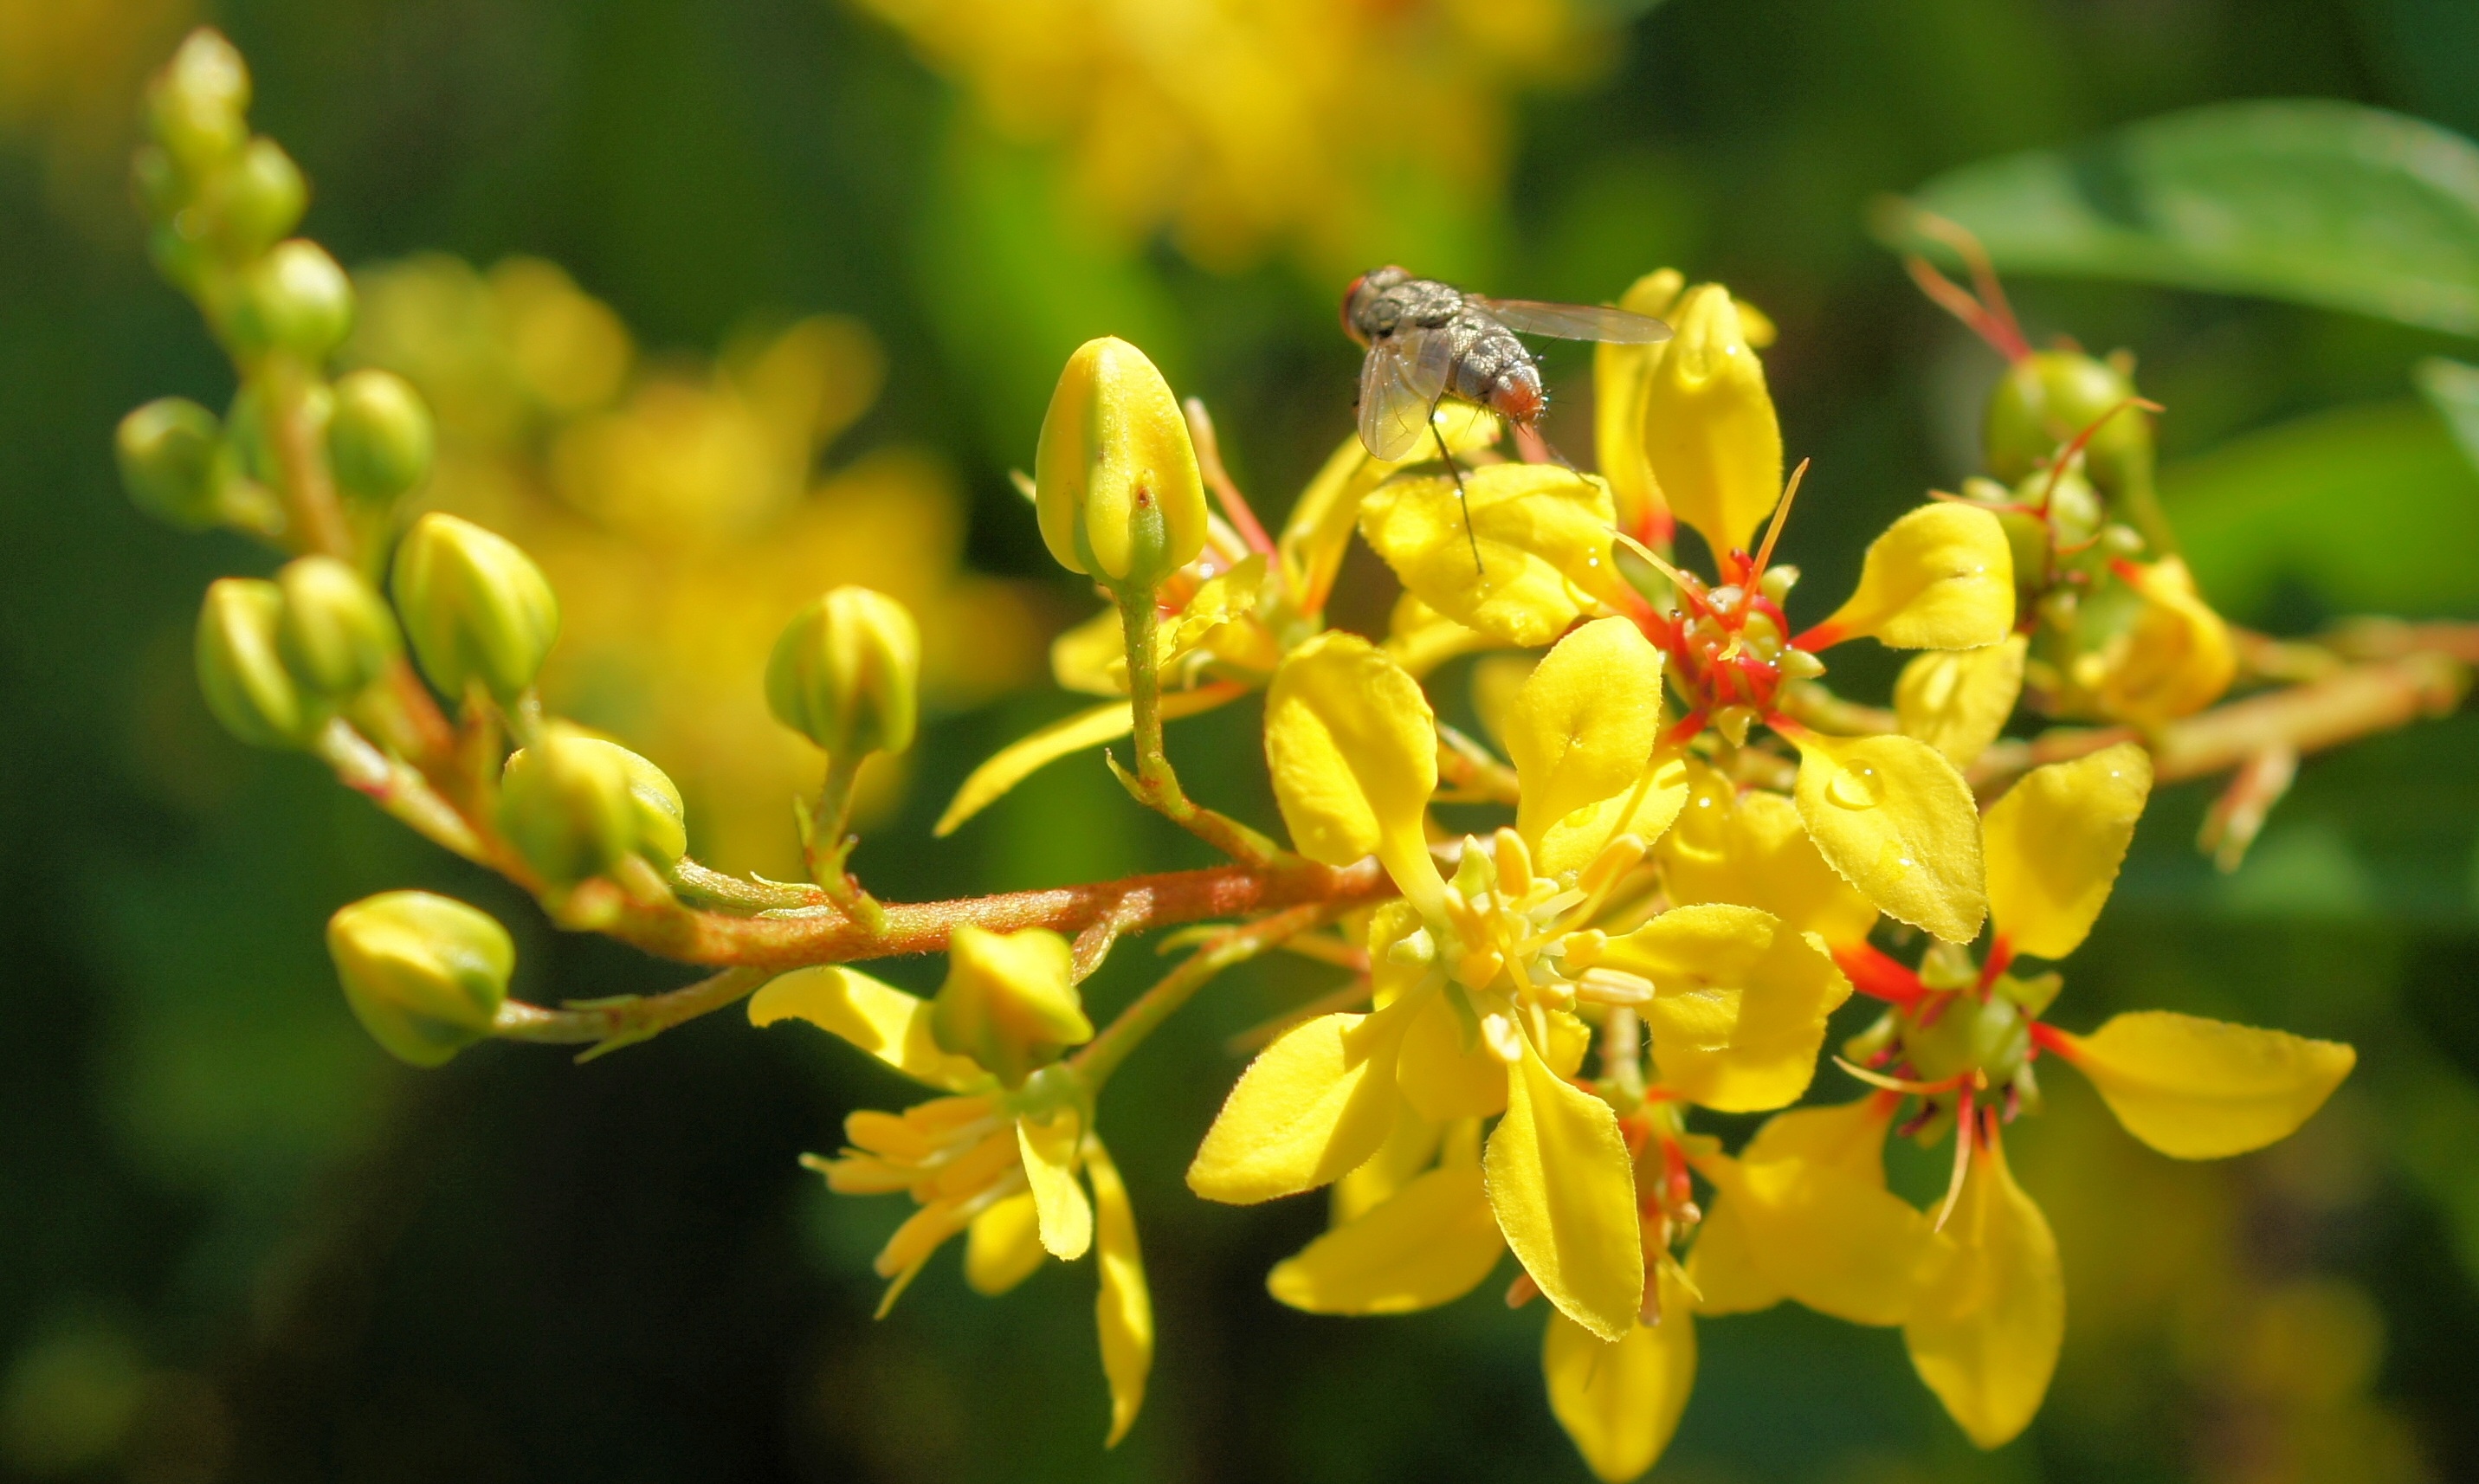
tree, nature, branch, blossom, plant, field, meadow, fruit, leaf, flower, petal, bloom, summer, floral, daisy, pollen, food, spring, green, produce, color, insect, macro, natural, evergreen, fresh, botany, colorful, yellow, garden, flora, season, botanical, freshness, wildflower, shrub, bright, nectar, macro photography, flowering plant, honey bee, woody plant, land plant